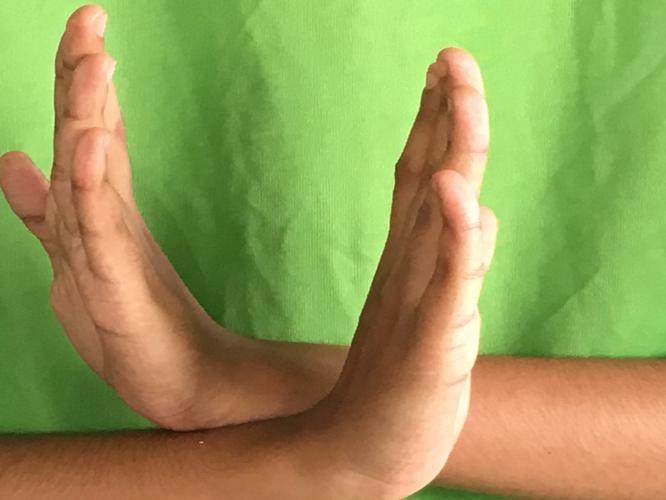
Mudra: Swastikam
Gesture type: double_hand